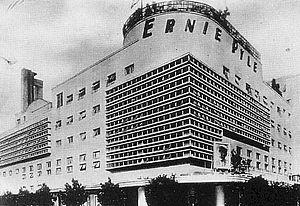
Le théâtre Takarazuka est un théâtre de Tōkyō situé au 1-1-3 Yūrakuchō, Chiyoda-ku.